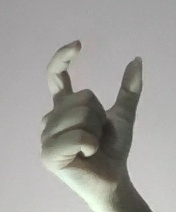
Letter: nun